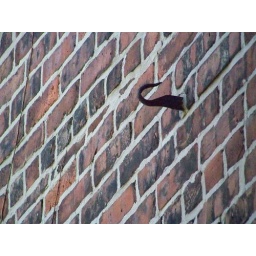
Red clay and rust. (Looking out my bathroom window in Park Slope, Brooklyn.)